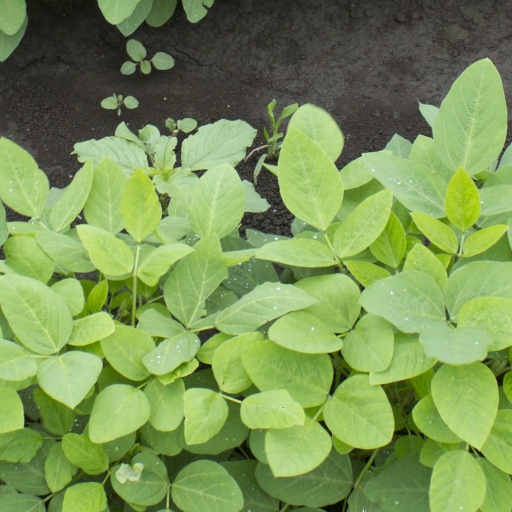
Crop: soybean